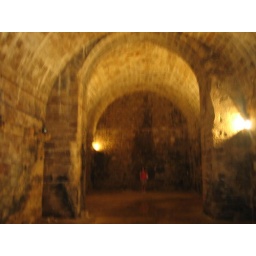
standing in the back.. against the wall in one of the rooms in the fortress